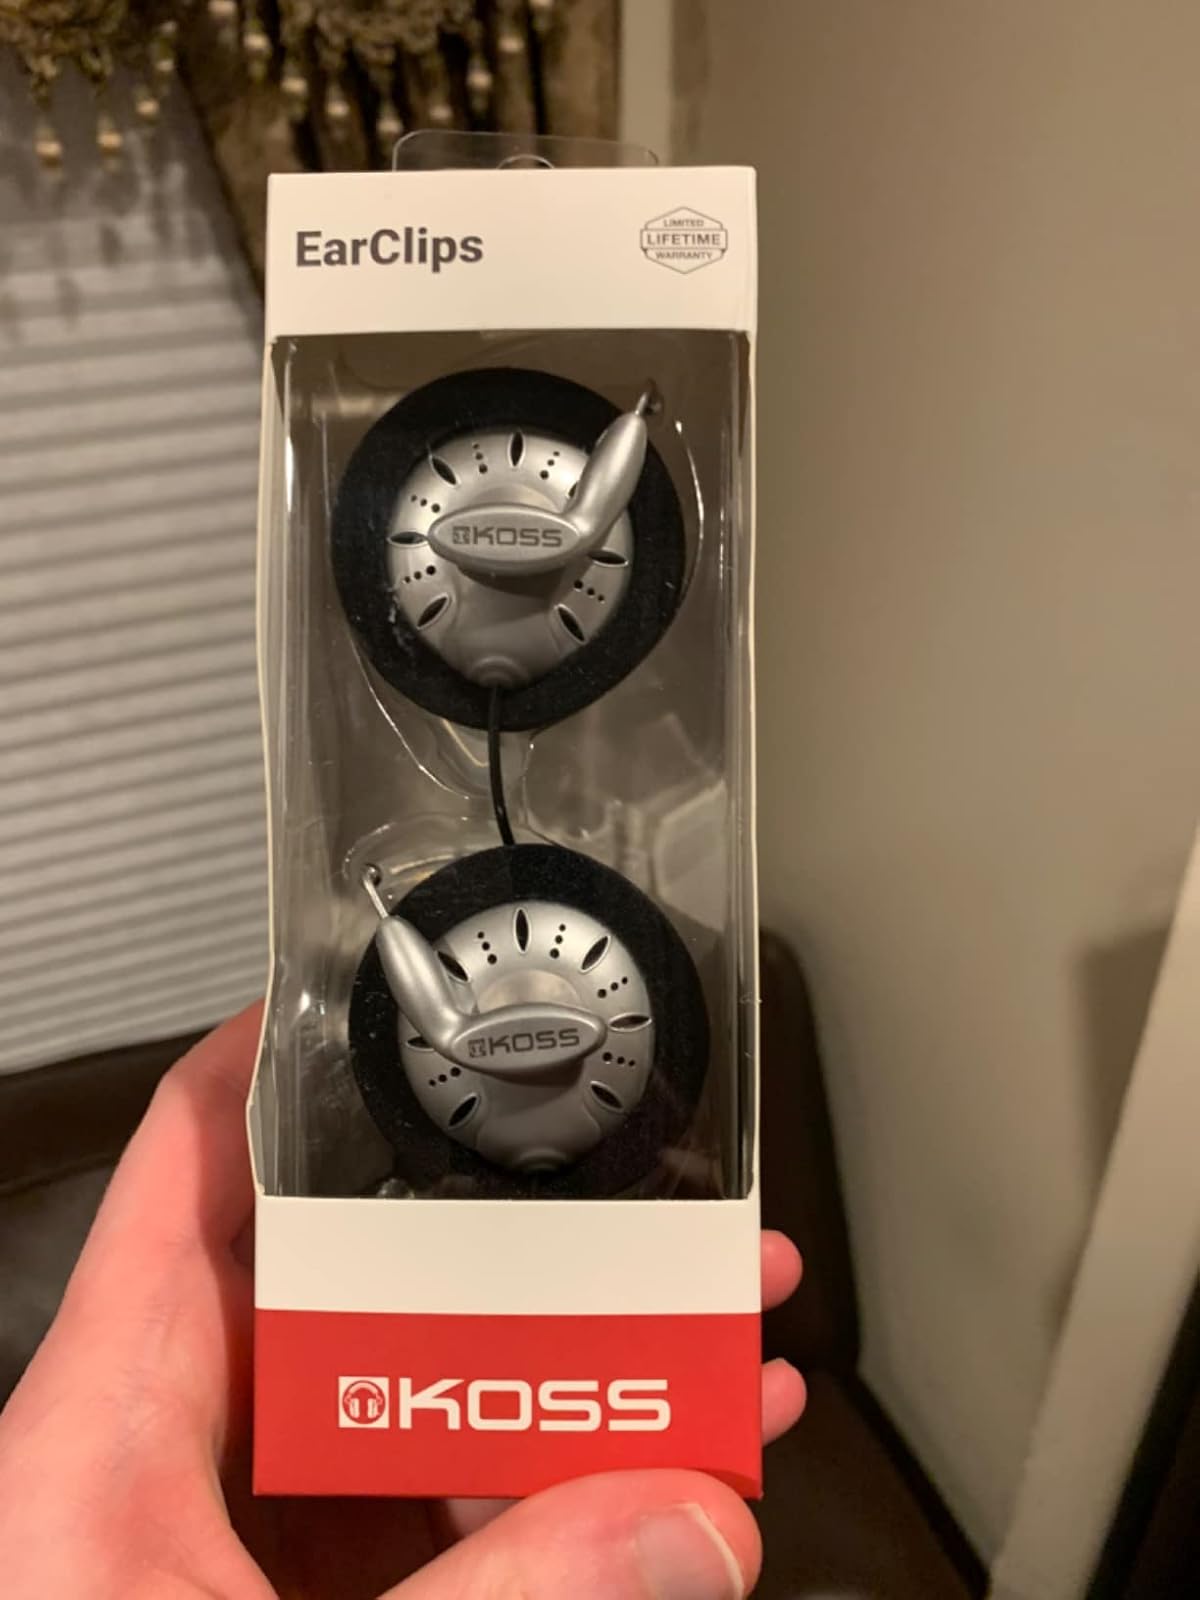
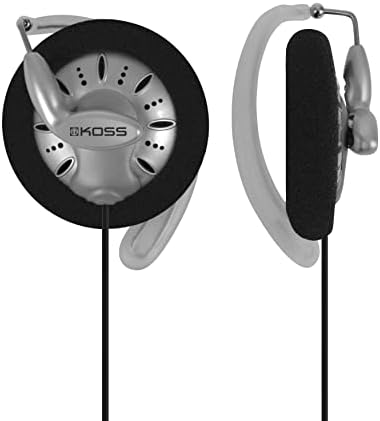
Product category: headphones
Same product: yes